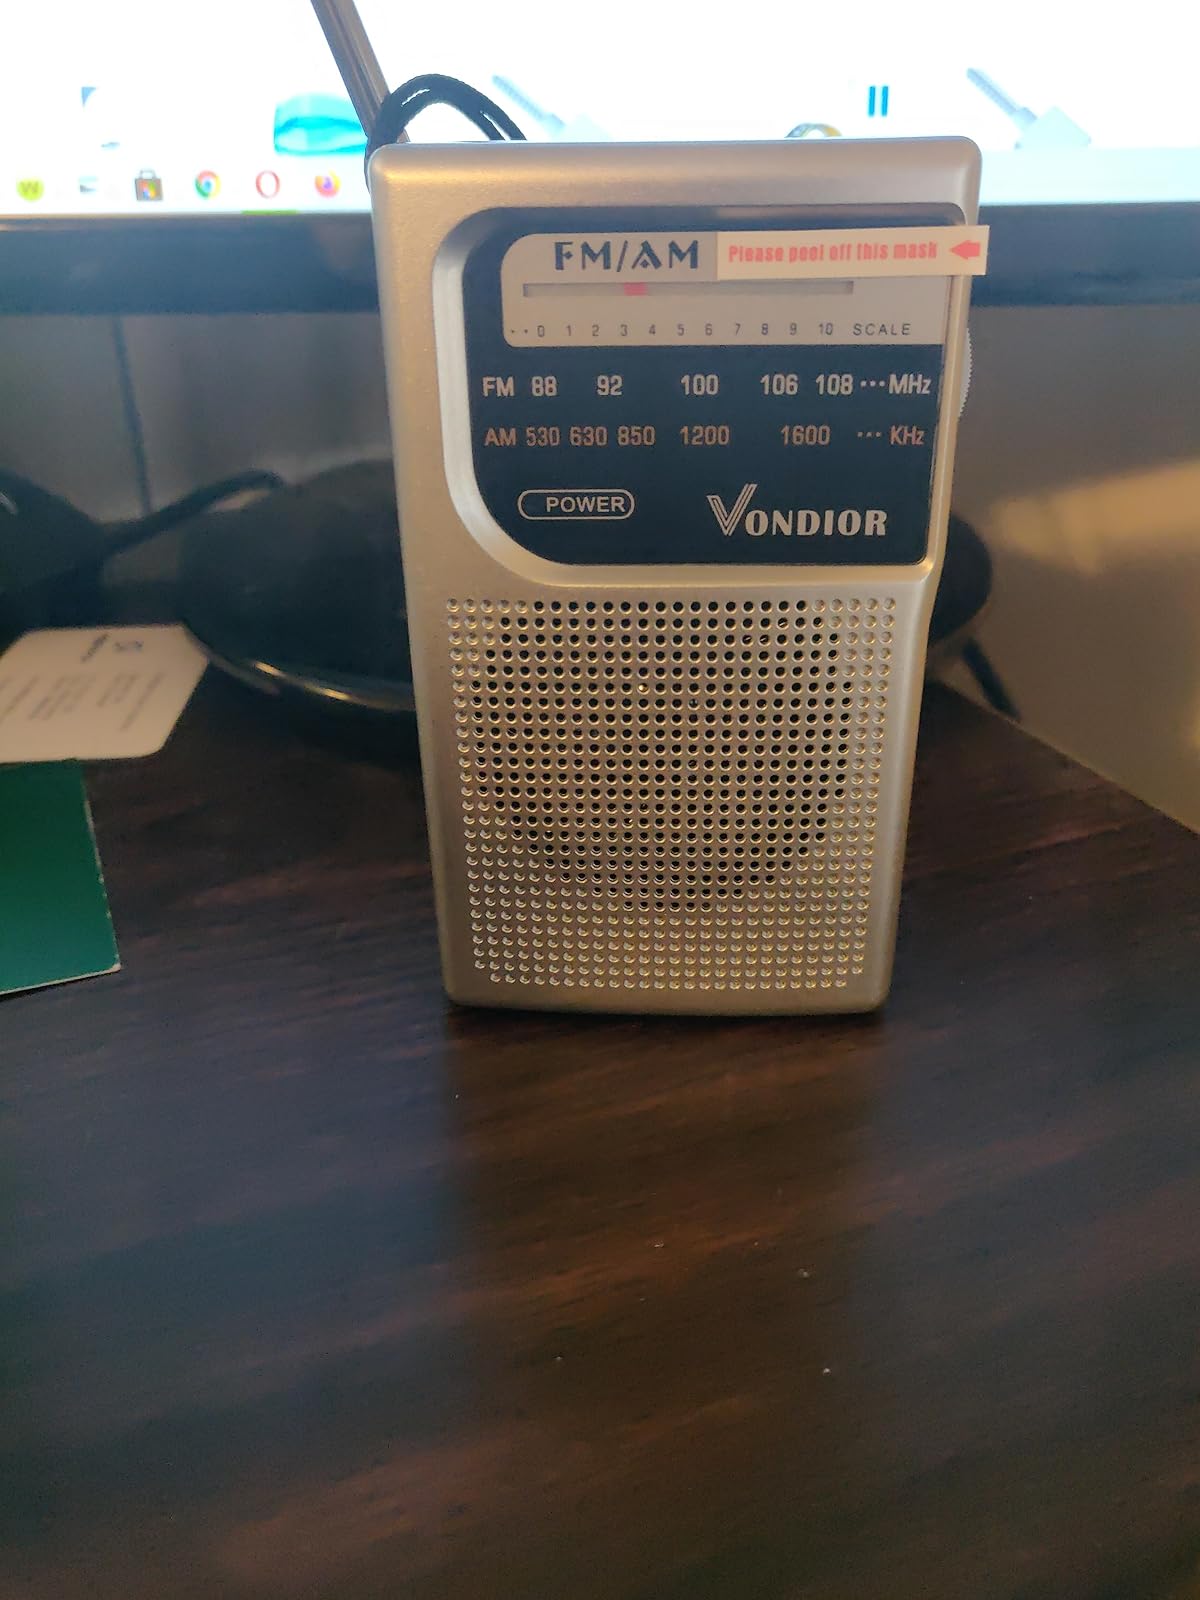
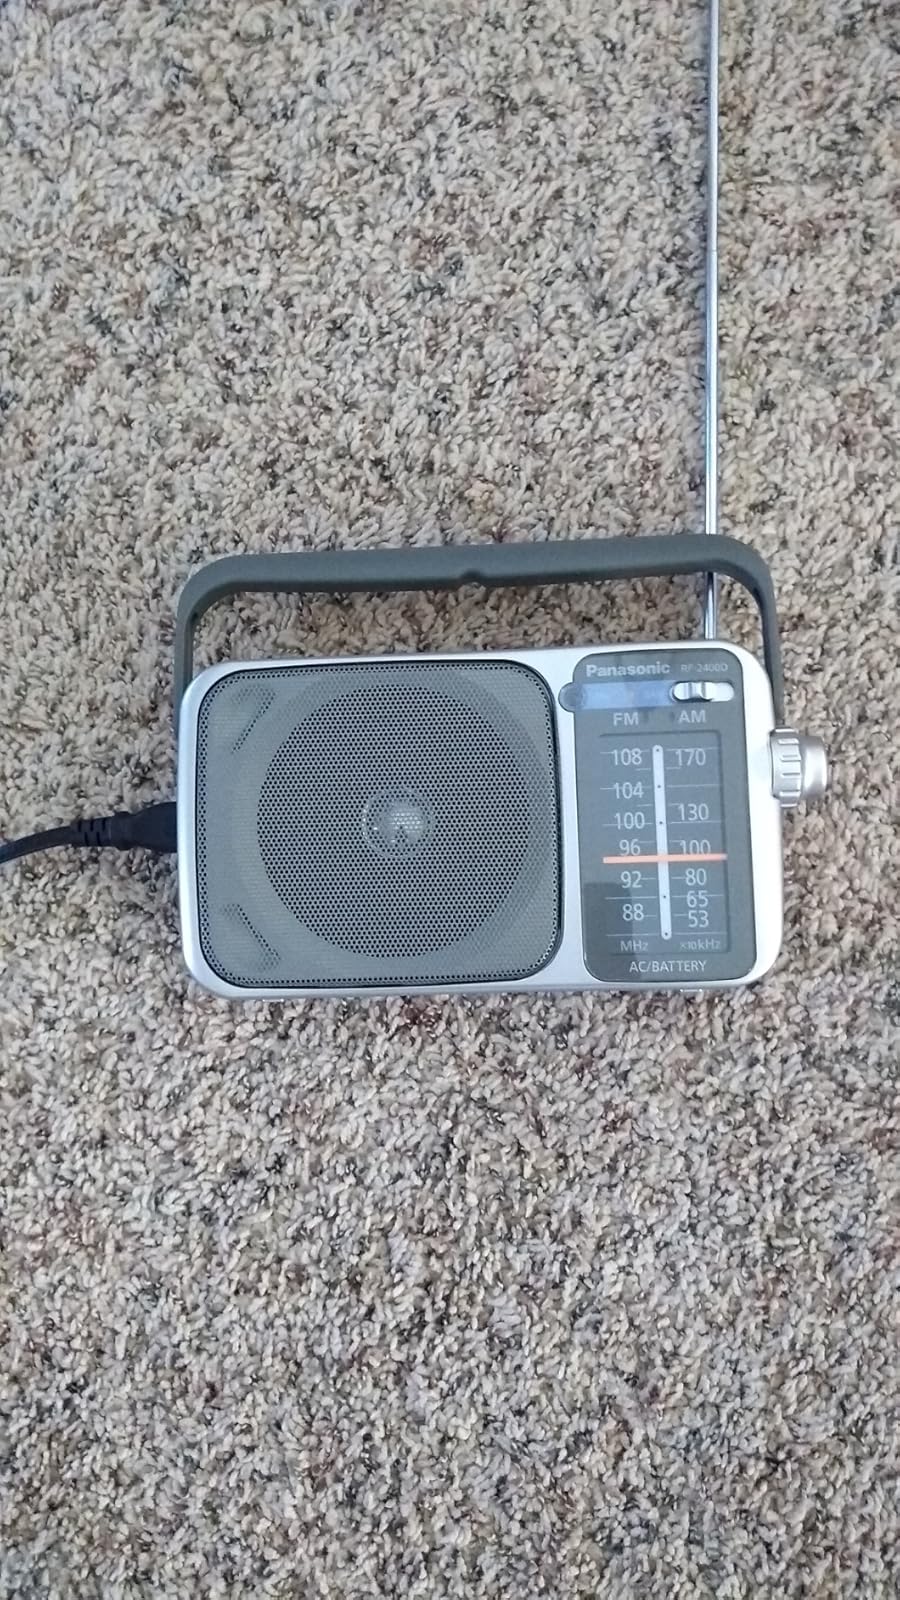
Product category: radio
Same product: no